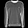
Label: Pullover